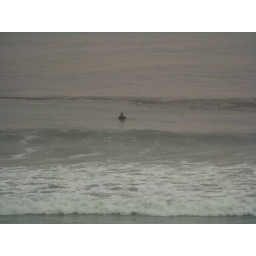
surfer in the brown water